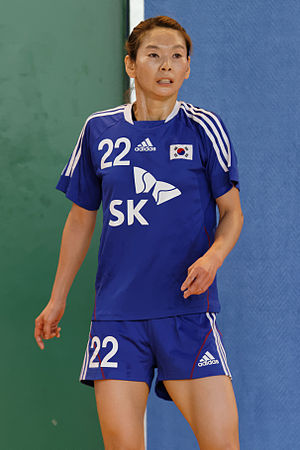
Woo Sun-hee
Woo Sun-hee er en kvindelig sydkoreansk håndboldspiller.